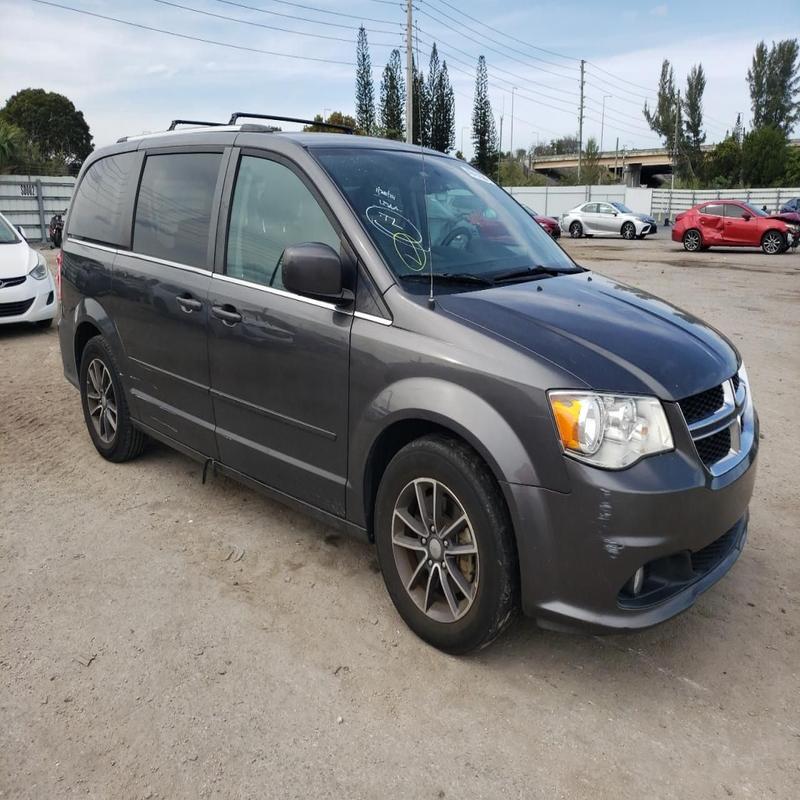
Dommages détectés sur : pare-choc avant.
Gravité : mineur